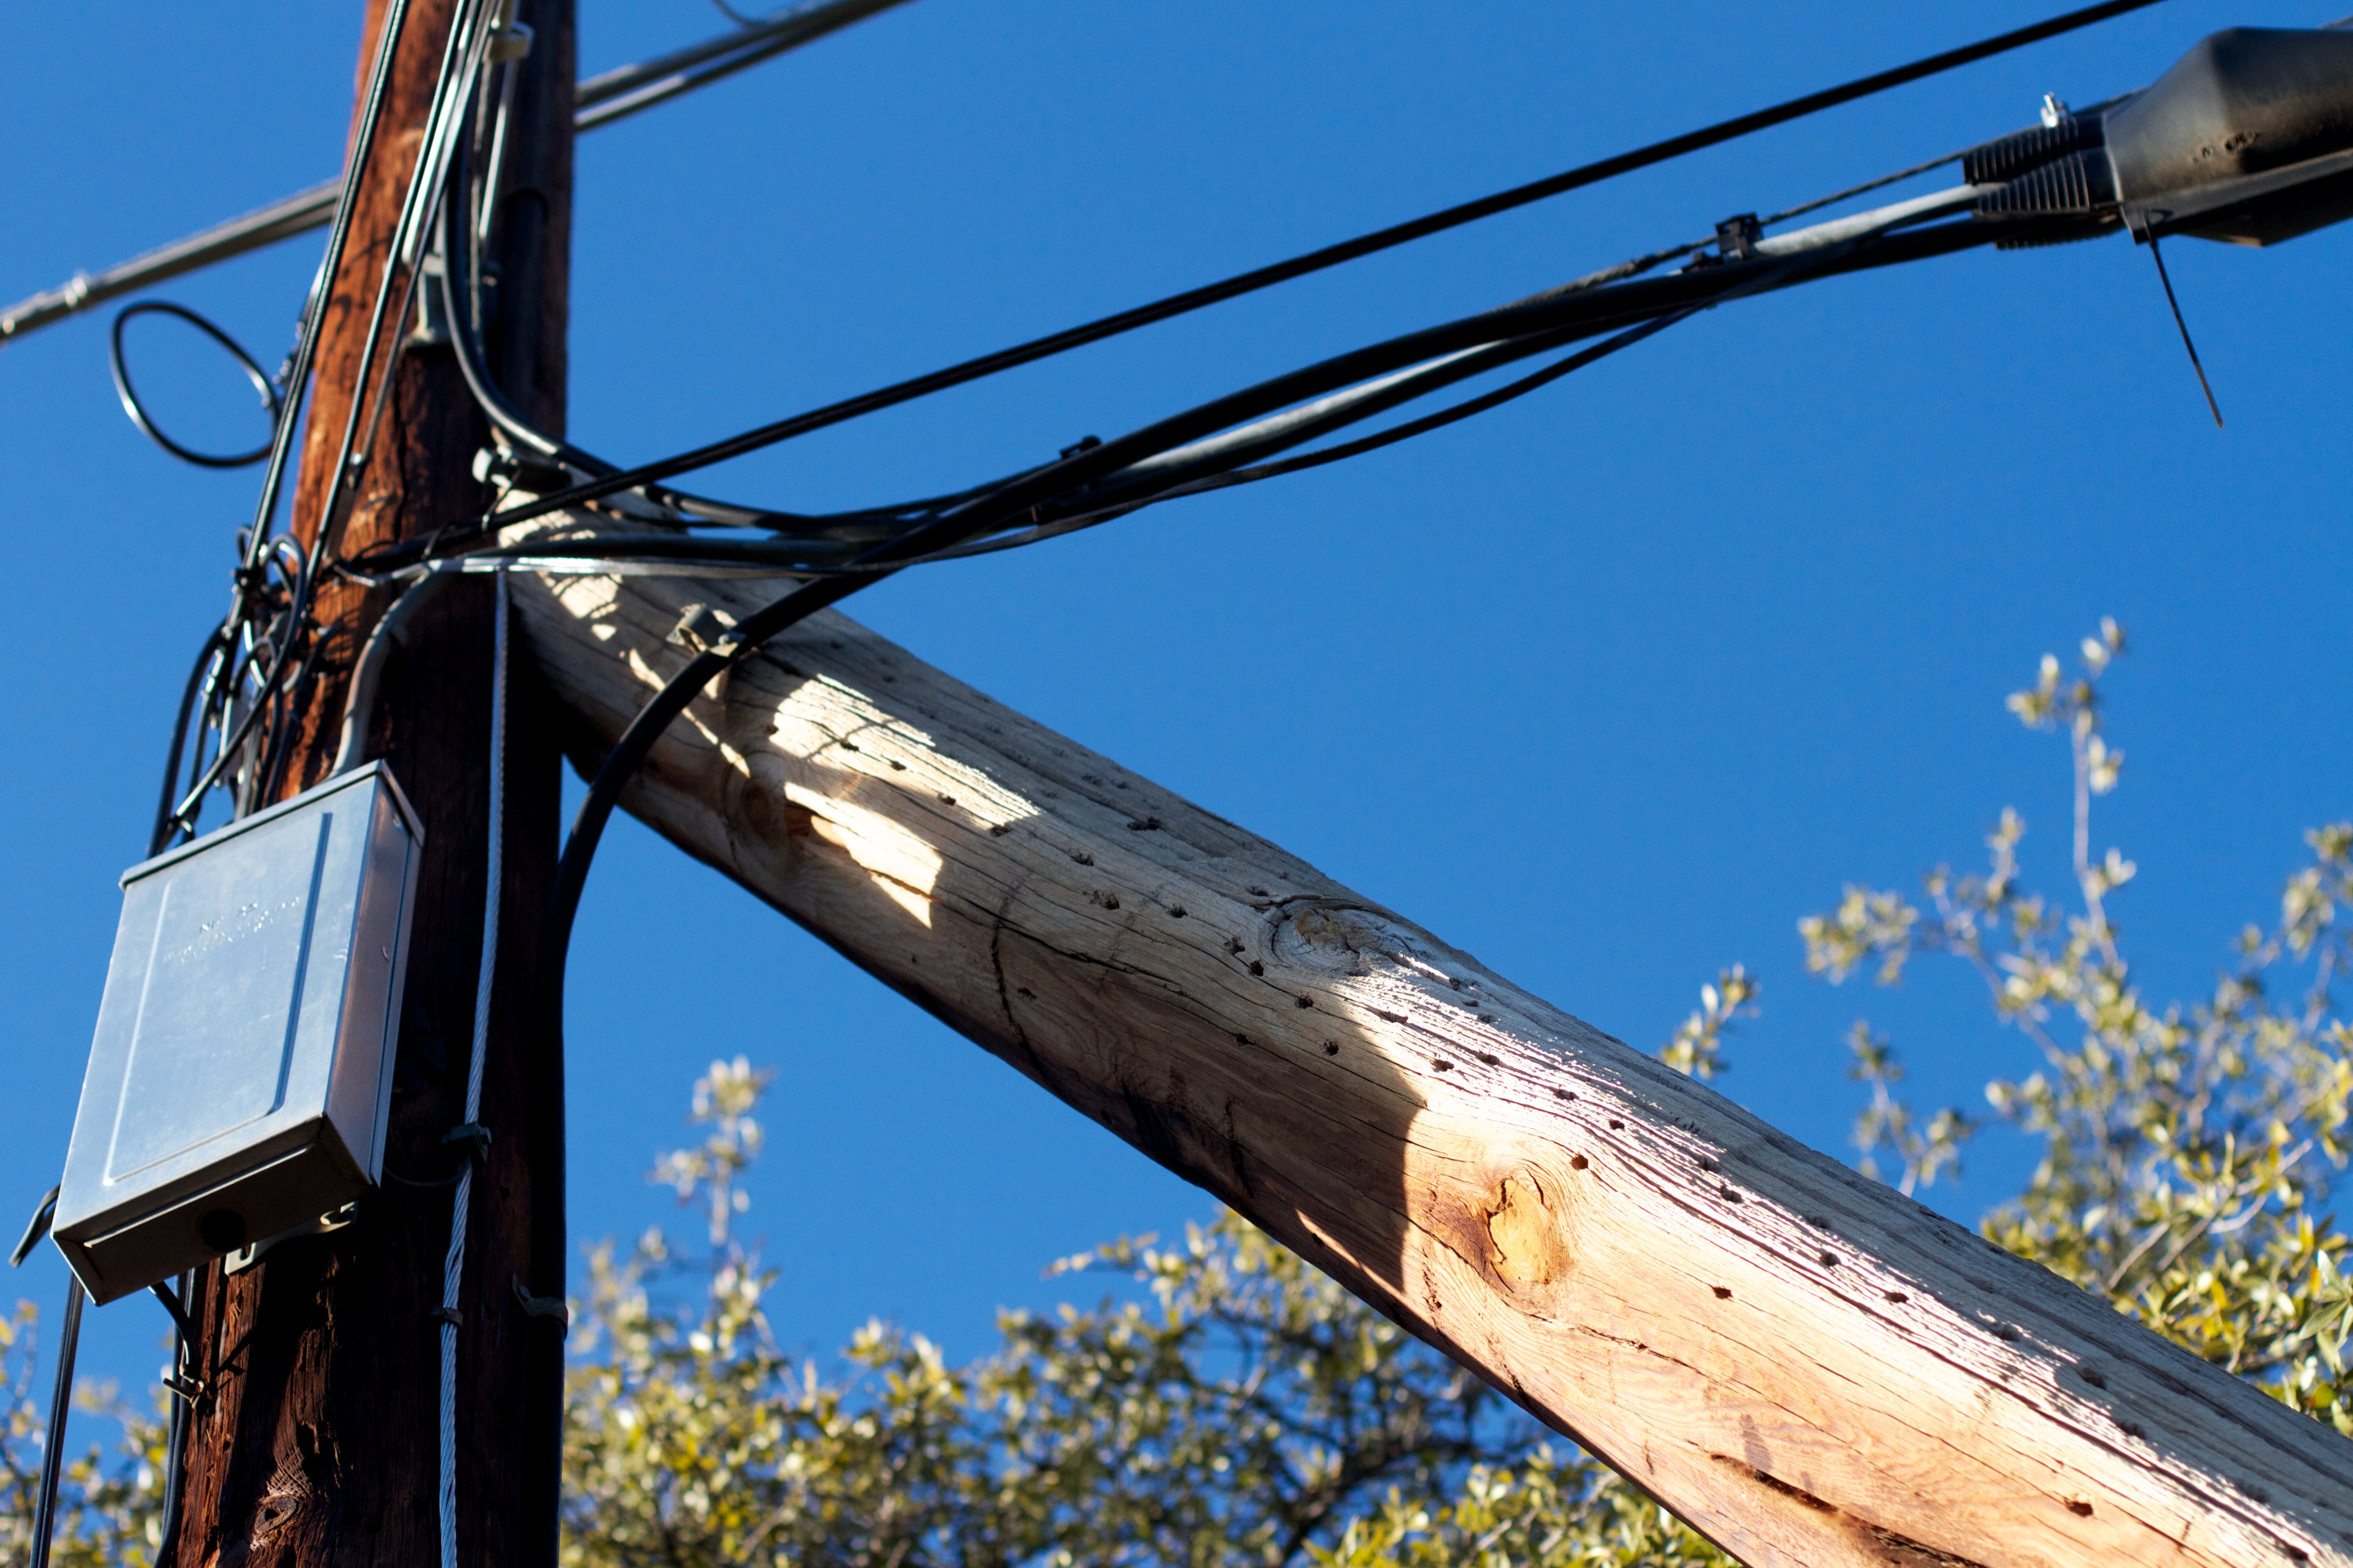
sky, wind, wire, mast, blue, street light, electricity, outdoor structure